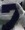
Number: 7